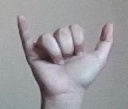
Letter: ya